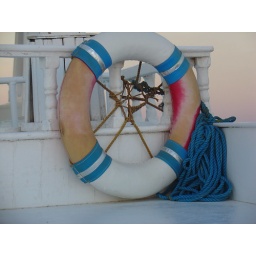
Beautiful colours at dusk on board our boat after diving in the Red Sea off the coast of Egypt.